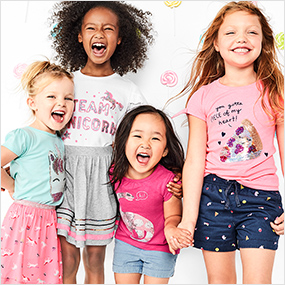
Gender: women